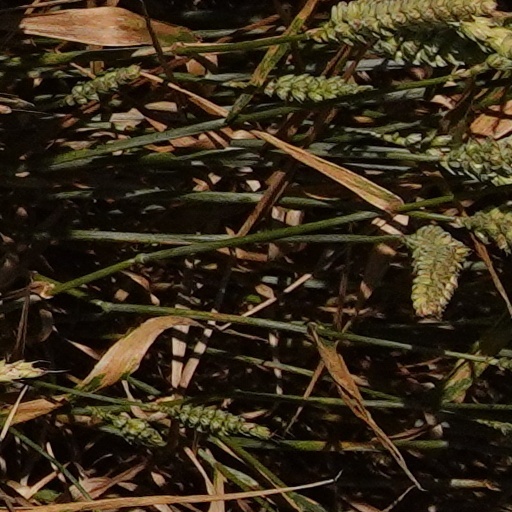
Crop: wheat